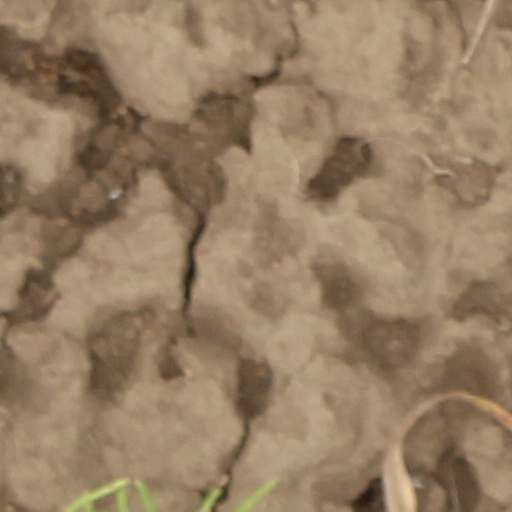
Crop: wheat